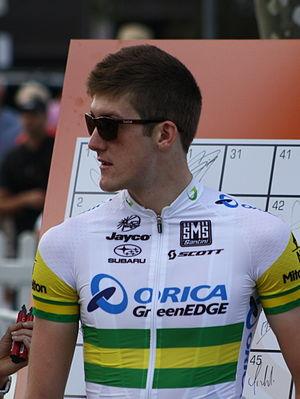
L'équipe cycliste Mitchelton-Scott est une équipe cycliste australienne sur route, créée en 2012 et dotée du statut de UCI WorldTeam.